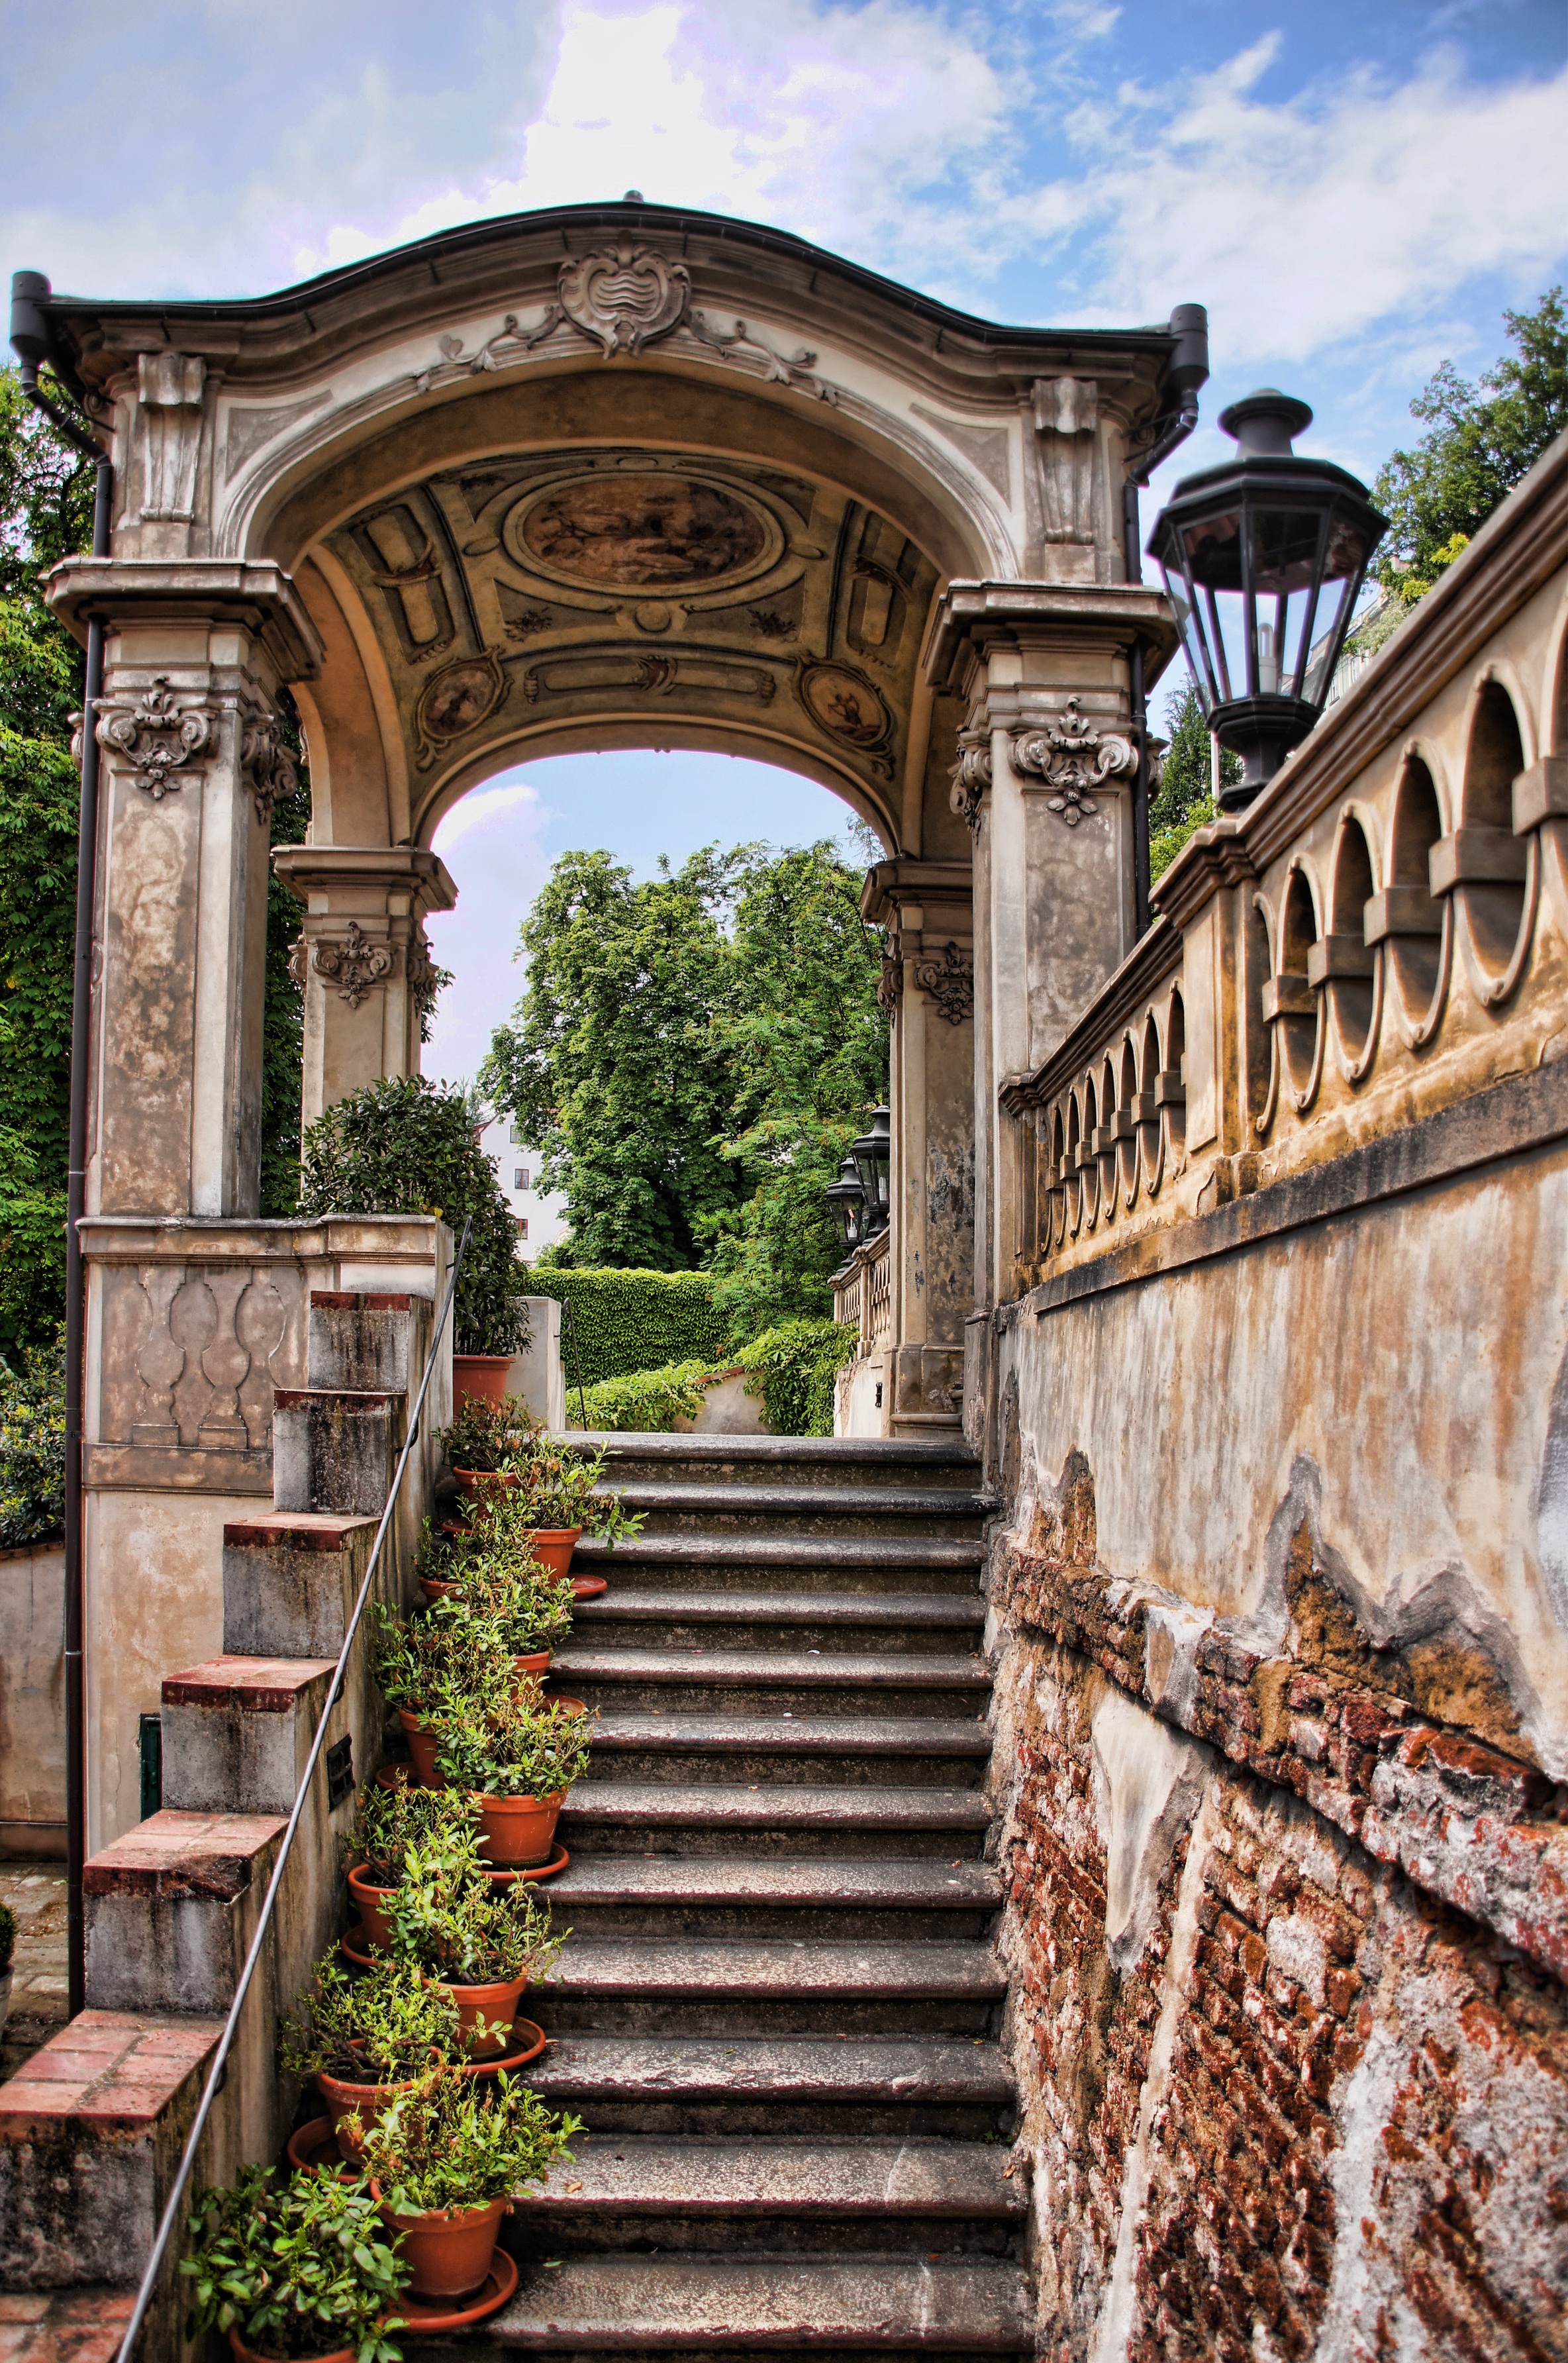
architecture, palace, wall, travel, arch, landmark, prague, garden, tourism, archway, monastery, history, estate, palestine, gradually, urban area, ancient history, velka f rstenberska zahrada, f rstenberg garden